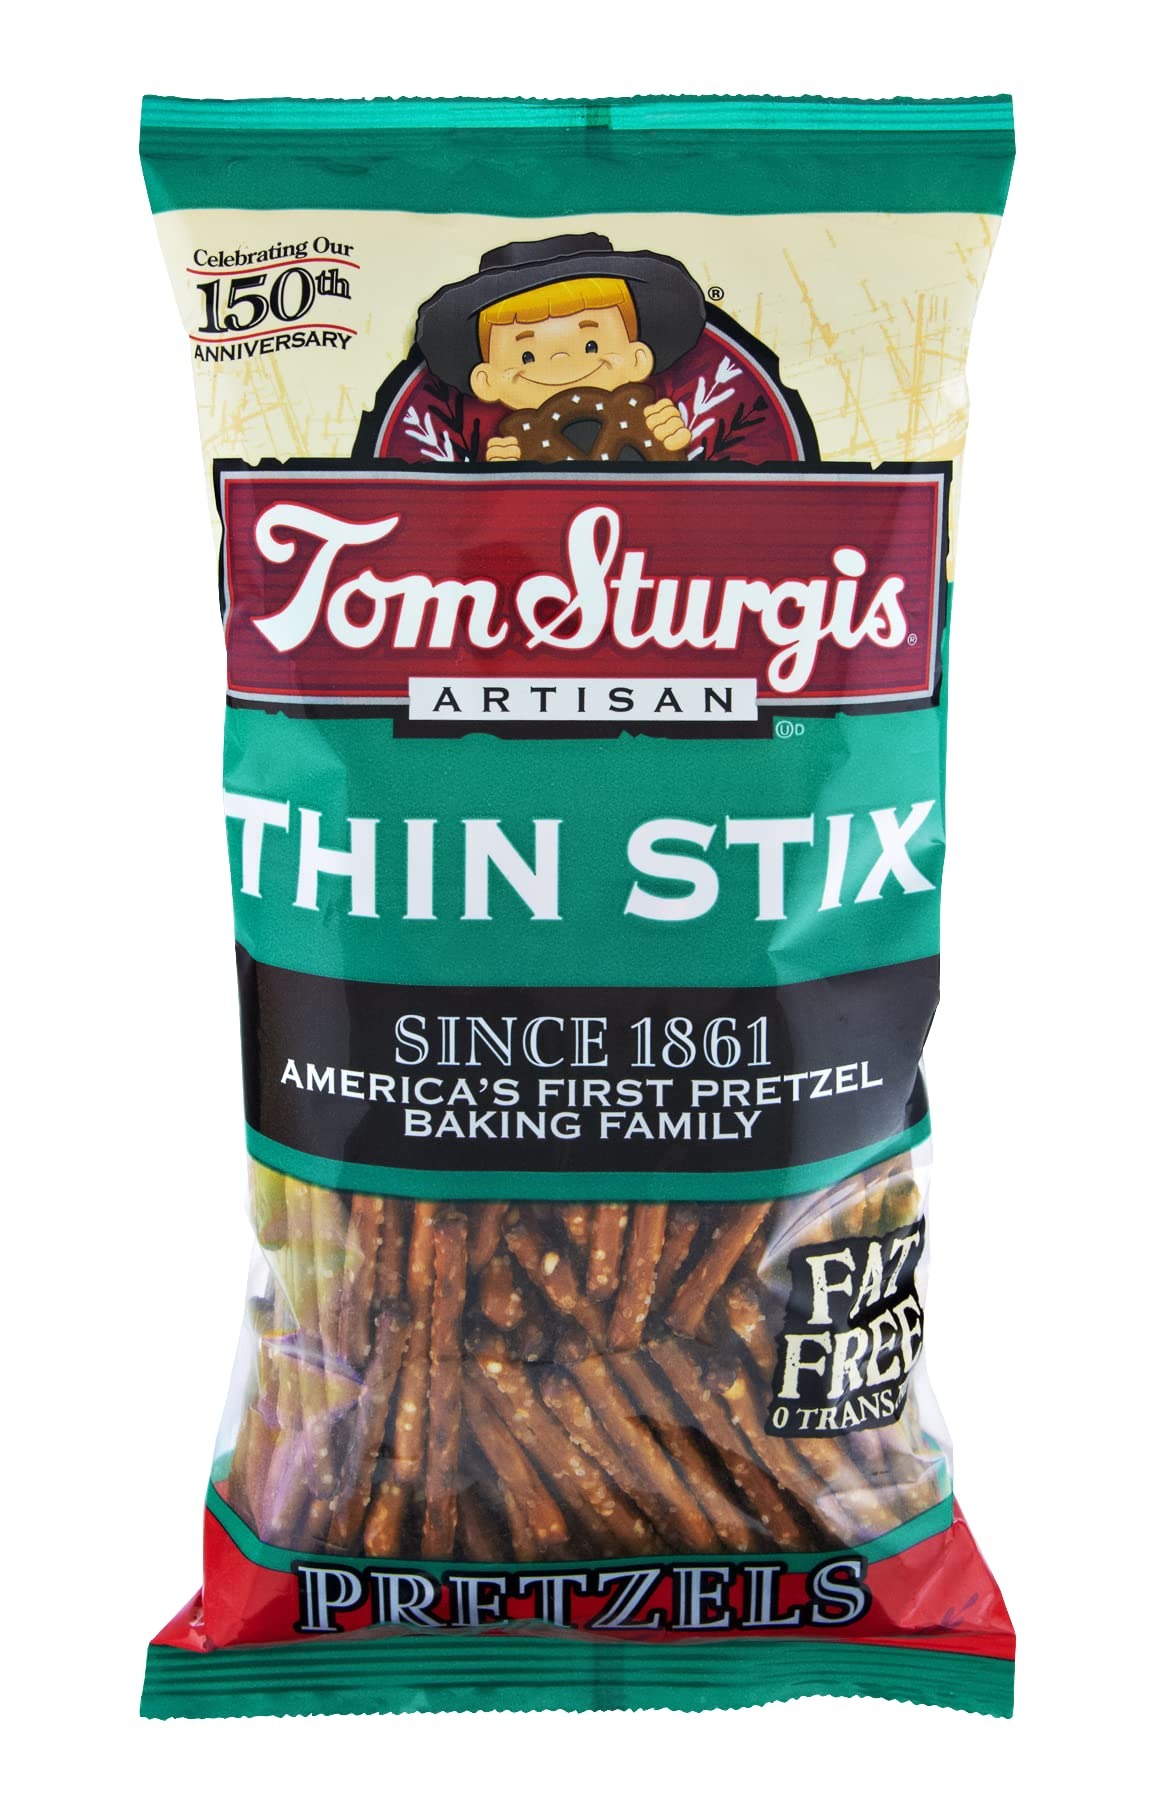
Item Name: Tom Sturgis Artisan Thin Stix Pretzels 9 oz. Bag (4 Bags)
Bullet Point 1: Tom Sturgis Artisan Thin Stix Pretzels
Bullet Point 2: Available in orders of 2, 3, 4 or 6 bags.
Bullet Point 3: Since 1861 America's first pretzel baking family.
Bullet Point 4: Made with all natural ingredients. There are zero grams trans fat.
Product Description: Almost 150 years doing the same thing, we can hardly believe it, can you? Tom Sturgis (baking for six decades), is still improving the pretzel. Tom's father, Marriott (Tom Sr.), learned to bake artisan pretzels in the early 1900's. But you have to go back to 1861 when my great, great grandfather, Julius Sturgis, first baked pretzels to get to the origin of pretzel baking in America... almost 150 years ago. Today we have fourth, fifth, and sixth generations working together to bring you a wonderful taste of baking history. Sincerely, Bruce T. Sturgis
Value: 36.0
Unit: Ounce

Price: 34.99